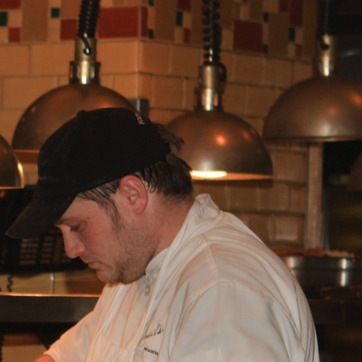
Material: hair